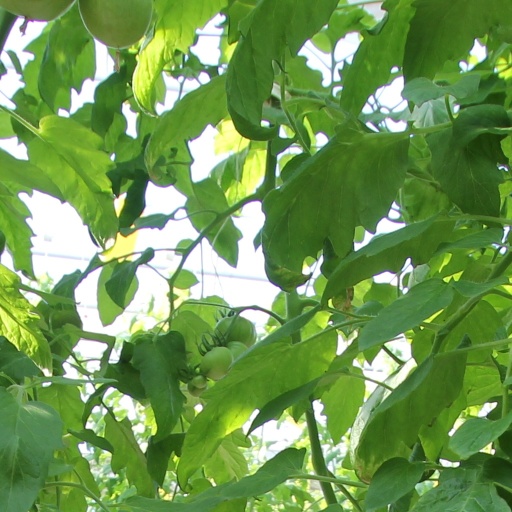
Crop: tomato